Herm Brunotte

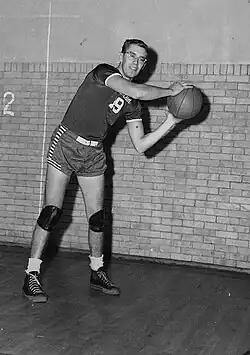
Herm Brunotte in 1948

Herman Henry "Herm" Brunotte (August 26, 1921 – March 5, 2010) was an American college and professional basketball player.